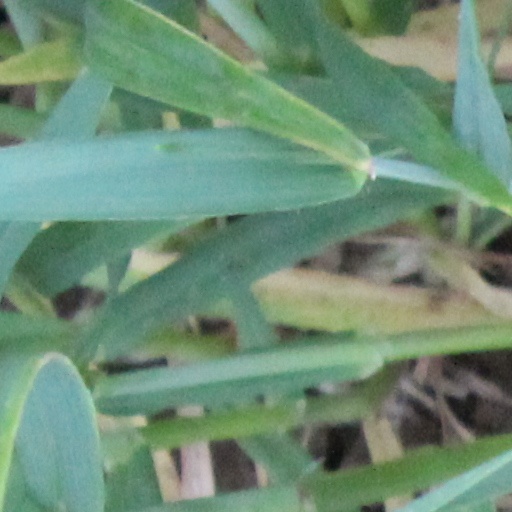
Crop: wheat